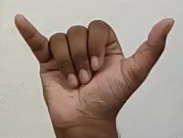
ASL sign: Y